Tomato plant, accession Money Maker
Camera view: tilt-top (135 deg); turntable rotation: 0 degrees
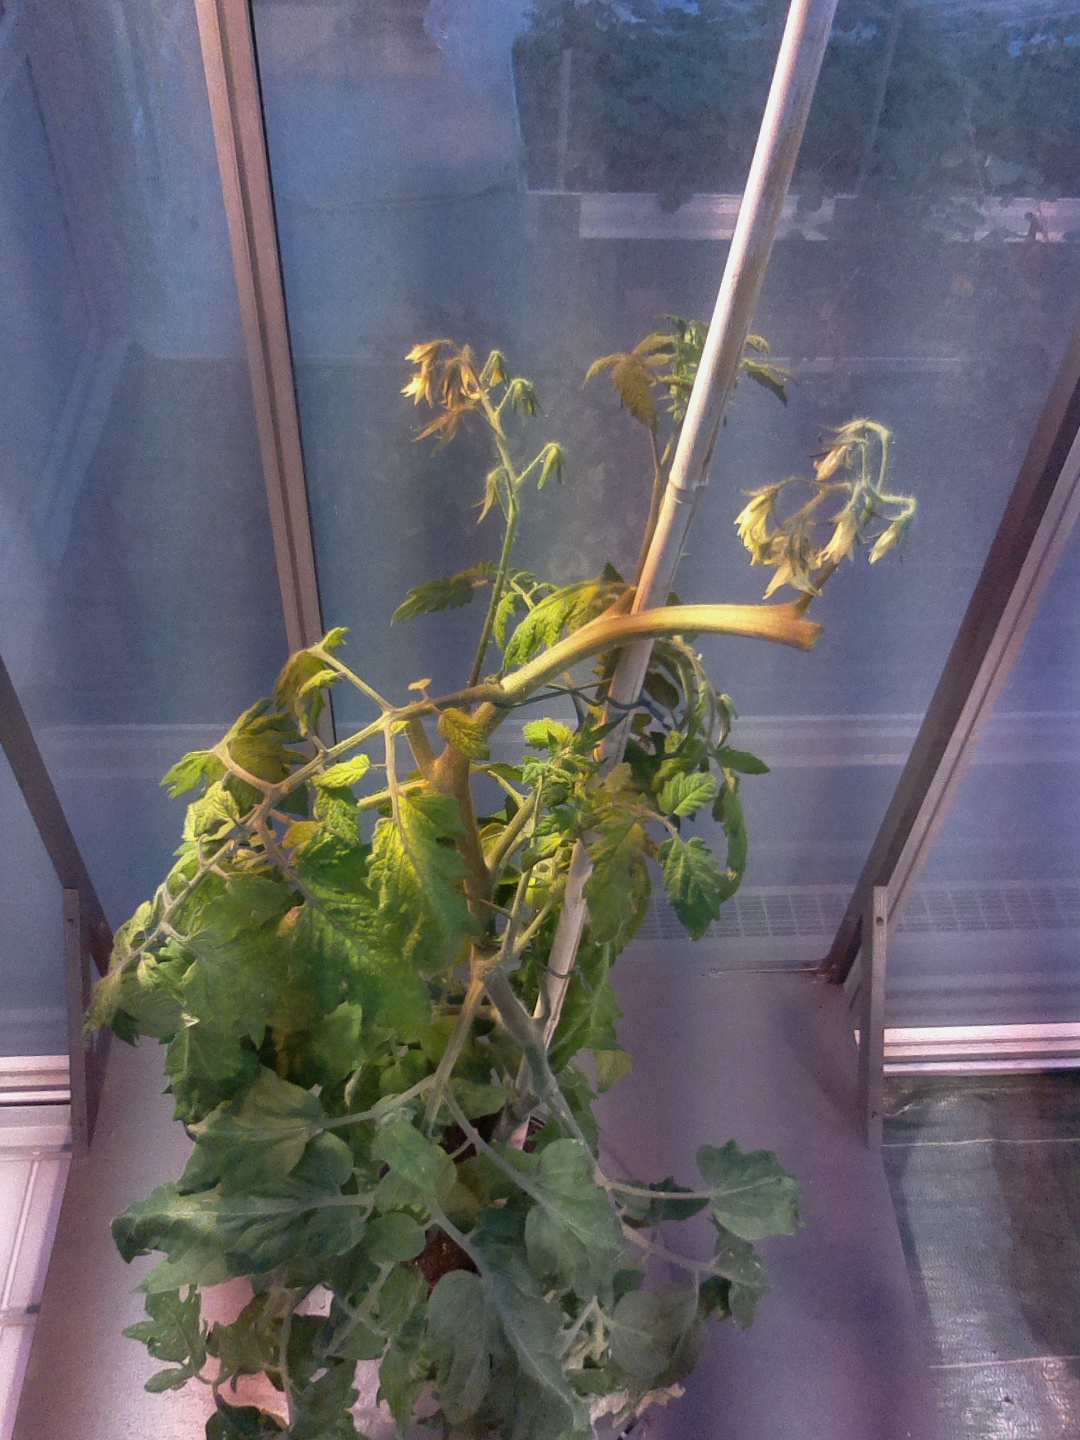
BBCH growth stage 72: 20%-30% of final fruit size